Dogstar (band)

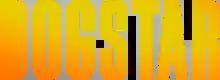
DOGSTAR in capital letters, colored with a orange and yellow gradient

In May 2023, Dogstar gave its first public performance in over 20 years at the BottleRock Napa Valley music festival, after an invitation from the festival's organizers. The performance consisted of songs from the band's first two albums, alongside new music from their upcoming third album. Two months later, the band released the single "Everything Turns Around" and announced their third album, "Somewhere Between the Power Lines and Palm Trees", released on October 6, 2023. The band also announced a 25-date tour in North America and Japan in support of the album, beginning August 10 in Hermosa Beach, California. In June 2024, the band announced their Summer Vacation Tour, with shows scheduled from August to September in the US and Canada in support of the album.